Monty Python

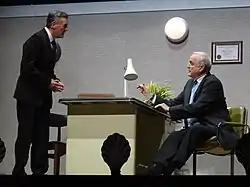
"Argument Clinic" sketch with Palin (standing) and Cleese in 2014. CNN states, "Monty Python has been called The Beatles of comedy".

When Monty Python was first formed, two writing partnerships were already in place: Cleese and Chapman, as well as Jones and Palin. That left two in their own corners: Gilliam, operating solo due to the nature of his work, and Eric Idle. Regular themes in Idle's contributions were elaborate wordplay and musical numbers. After "Flying Circus", he hosted "Saturday Night Live" four times in the first five seasons. Idle's initially successful solo career faltered in the 1990s with the failures of his 1993 film "Splitting Heirs" (written, produced by, and starring him) and 1998's "" (in which he starred). He revived his career by returning to the source of his worldwide fame, adapting Monty Python material for other media. Idle wrote the Tony Award-winning musical "Spamalot", based on "Holy Grail". Following the success of the musical he wrote "Not the Messiah", an oratorio derived from the "Life of Brian". Representing Monty Python, Idle featured in a one-hour symphony of British Music when he performed at the London 2012 Olympic Games closing ceremony.